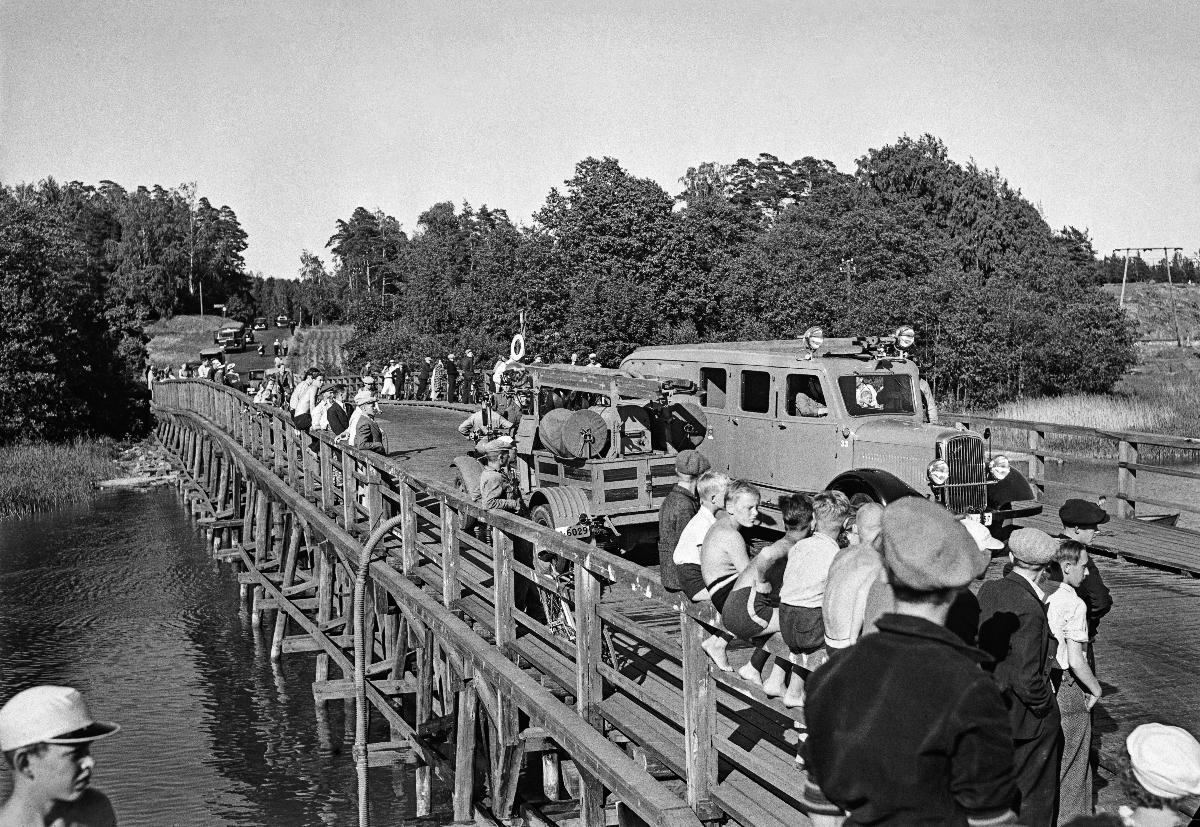
Verstaspalo Kulosaaressa
Verkstadsbrand på Brändö; Workshop fire in Kulosaari
sisällön kuvaus: Rakennustoimisto Nikanderin verstas palaa Kulosaaressa Helsingissä 20.6.1939. Paloauto pumppaa vettä salmesta. content description: Building office Nikander's workshop is burning in Kulosaari, Helsinki 20.6.1939. The fire engine pumps water from the strait. innehållsbeskrivning: Byggnadsbyrå Nikanders snickeri brinner i Brändö, Helsingfors 20.6.1939. Brandbilen pumpar vatten från sundet.
Kuvaaja: Sundström, Hugo, kuvaaja
Vuosi: 1939
Paikka: Suomi, Uusimaa, Helsinki, Kulosaari; Suomi, Uusimaa, Helsinki
Aiheet: HBL; tulipalot; sammutus; paloautot; sillat (rakenteet); fires (accidents); fire extinction; accidents; fires; fire fighting; fire engines; bridges; eldsvådor; släckning; olyckor; bränder; släckningsarbeten; brandbilar; broar